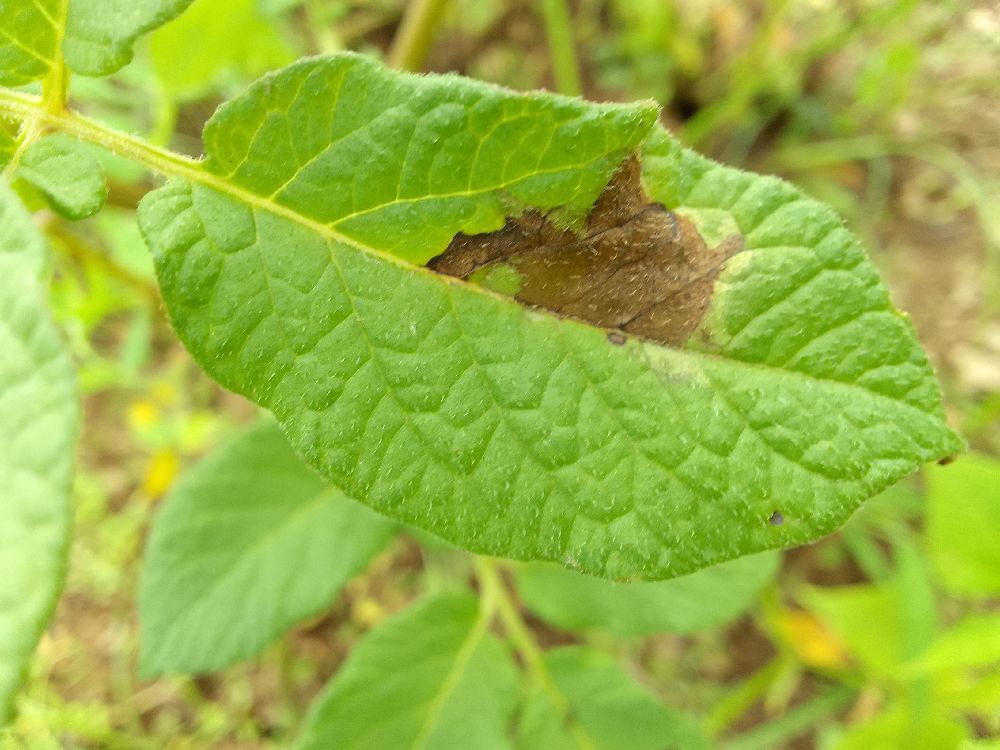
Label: Late blight